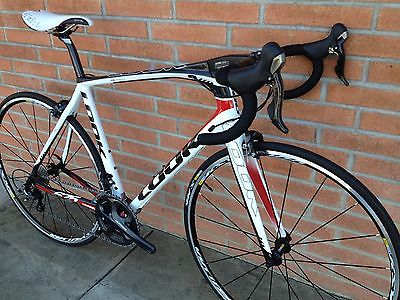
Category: bicycle